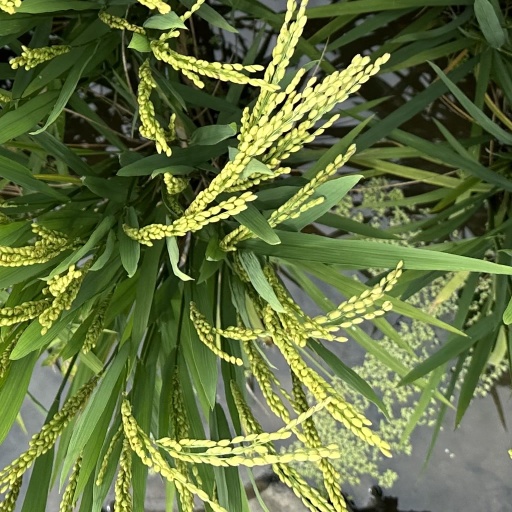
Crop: rice